John Addis

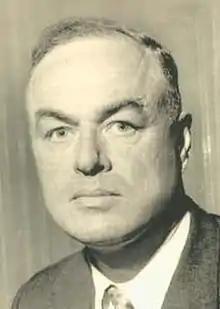
John Addis

Sir John Addis KCMG (11 June 1914 – 31 July 1983) was a British diplomat, ambassador to Laos, the Philippines and China, and a collector of Ming porcelain which he gave to the British Museum.